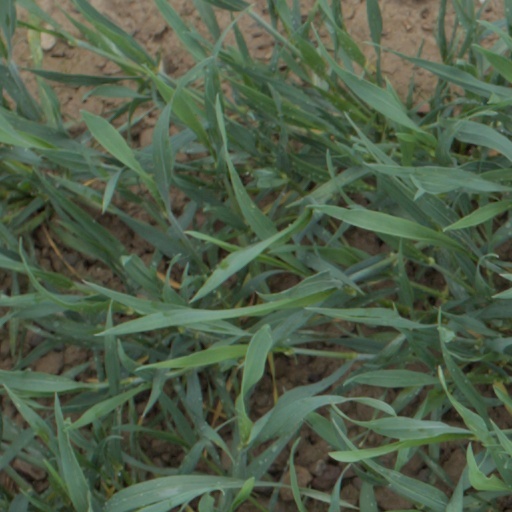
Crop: wheat